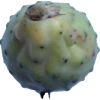
Label: cactus_fruit_green